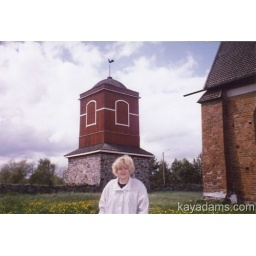
Here, Kay stands in a field of flowers around the old church.